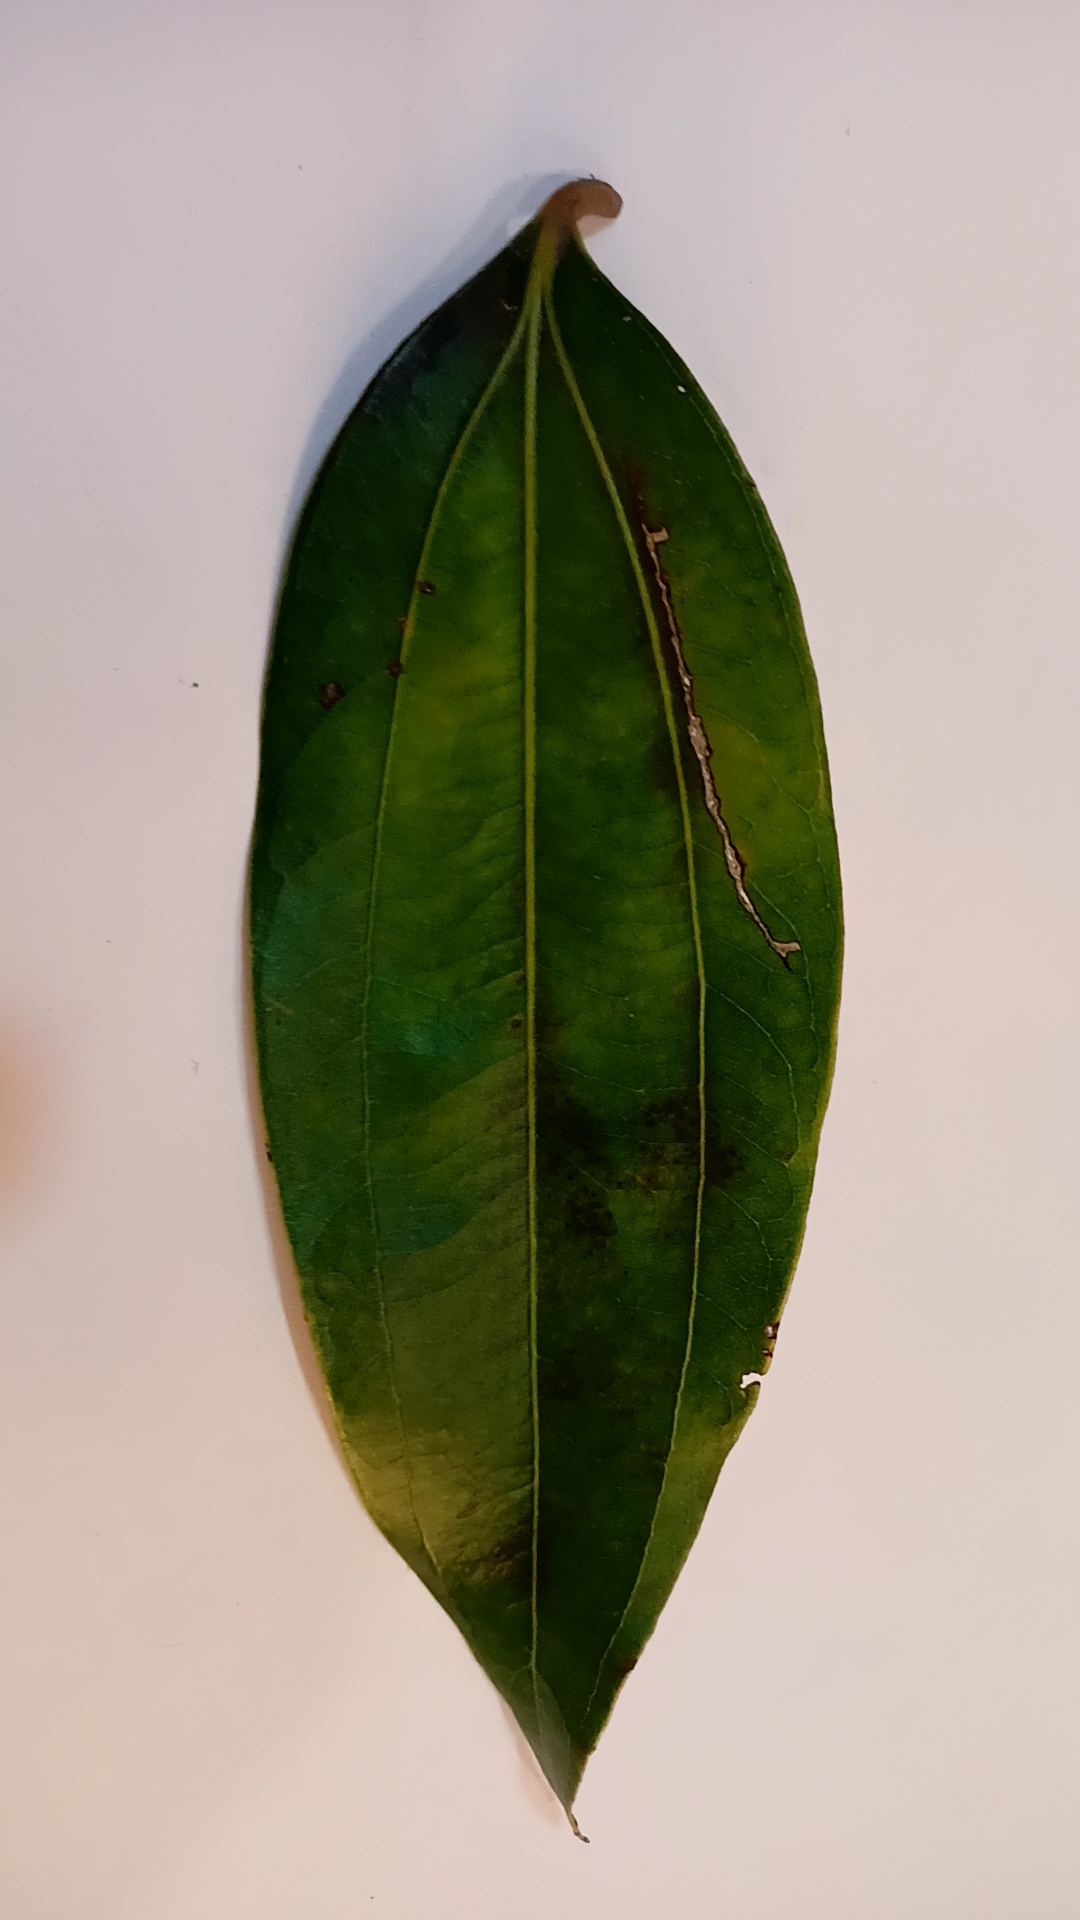
Label: Disease